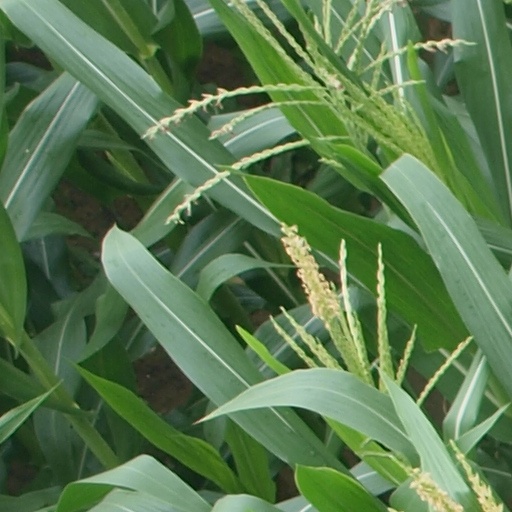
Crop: maize; corn